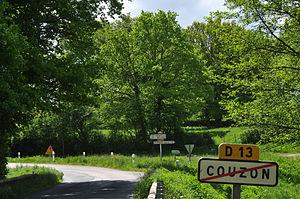
Petite départementale à travers le bocage Bourbonnais. Photo prise sur le petit pont à la sortie sud de COUZON.
Couzon est une commune française, située dans le département de l'Allier en région Auvergne-Rhône-Alpes.
Le Bocage bourbonnais est une région naturelle de France située au nord du Massif central, à l'ouest du département de l'Allier. Le pays doit son nom à l'ancienne province française du Bourbonnais.